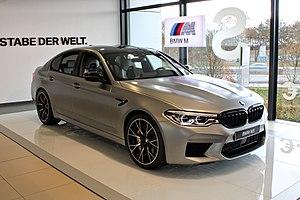
La BMW M5 F90 est une automobile sportive produite par le constructeur allemand BMW.